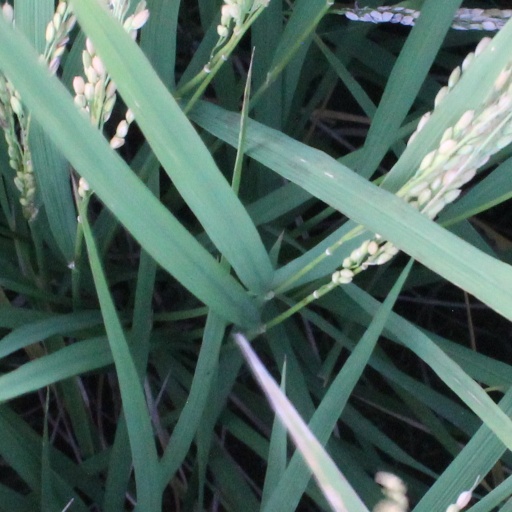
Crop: rice